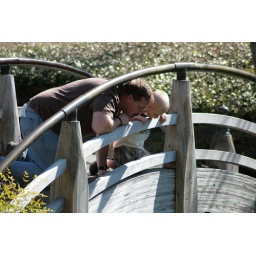
Dad and Wyatt were watching the fish under the bridge for a long time! Japanese Garden, Fort Worth Botanical Gardens.